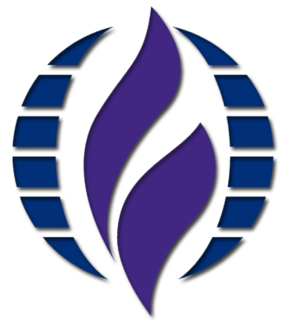
L’Église communautaire métropolitaine est une fraternité de communautés chrétiennes d'origine congrégationaliste protestante, fondée en 1968. Elle en compte 300 dans 22 pays, avec plus de 43 000 membres. Elle est considérée comme une communion aux idées progressistes, notamment sur les aspects de morale sociale. Elle est particulièrement sensible aux questions de spiritualité et de foi des personnes LGBTI+.